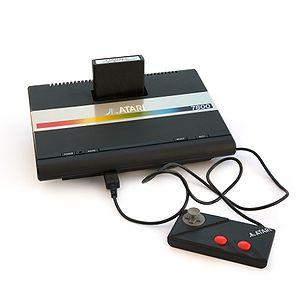
L'Atari 7800 est une console de jeux vidéo 8-bit de troisième génération, conçue et commercialisée par le constructeur américain Atari. Elle est sortie début 1986 aux États-Unis, puis dans le courant de l'année au Japon et seulement en 1991 en France.